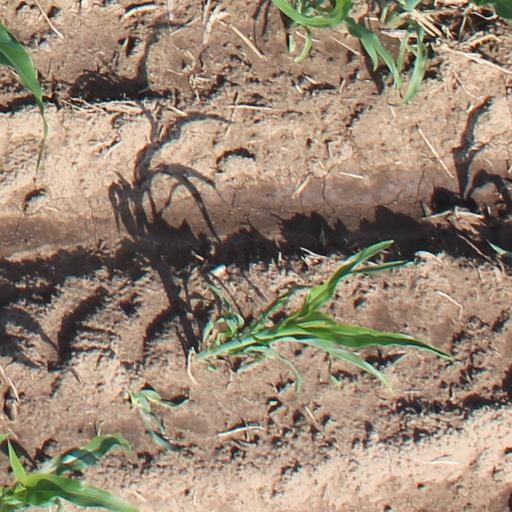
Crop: maize; corn